Licio Gelli

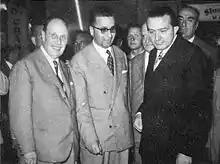
Giulio Andreotti (right) with Licio Gelli (center)

Gelli's downfall started with the Banco Ambrosiano scandal, which led to a 1981 police raid on his villa and the discovery of the P2 covert lodge. On 17 March 1981 a police raid on his villa in Arezzo led to the discovery of a list of 962 persons composed of Italian military officers and civil servants, including the heads of the three Italian secret services, involved in Propaganda Due (also known as "P2"), a clandestine lodge expelled from the Grande Oriente d'Italia Masonic organization. Future Italian prime minister Silvio Berlusconi was on the list, although he had not yet entered politics. He was then known as the founder and owner of "Canale 5" TV channel, and was listed as a member of P2.